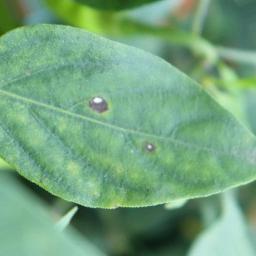
Label: cercospora